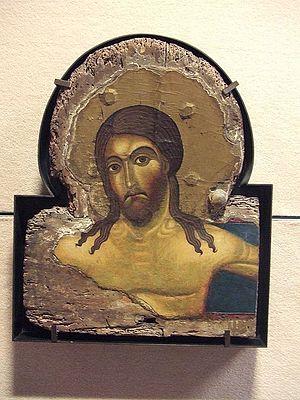
Tête du Christ de croix peinte de l'école des Berlinghieri de Lucques (aussi attribuée récemment au Maître de Calci)- musée du petit palais d'Avignon
Le Maître de Calci